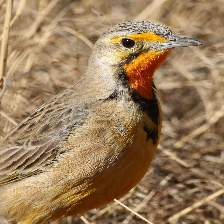
Species: CAPE LONGCLAW
Scientific name: MACRONYX CAPENSIS